Selina Chow

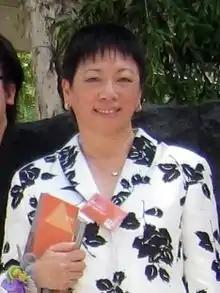
Chow, the then-chairwoman of Liberal Party, in 2008

Riding on the popularity from the 2003 crisis, Chow and Tien left their trade-based functional constituencies and ran in geographical constituencies. Chow won a seat in New Territories West with more than 50,000 votes, more than 10 per cent of the vote share, and was elected with Tien.